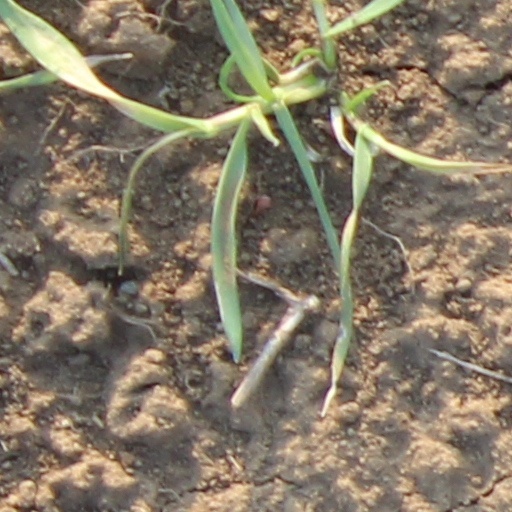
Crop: wheat